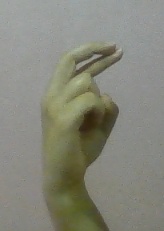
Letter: zay